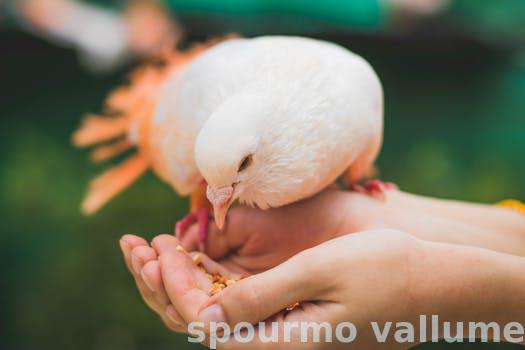
Label: Watermark